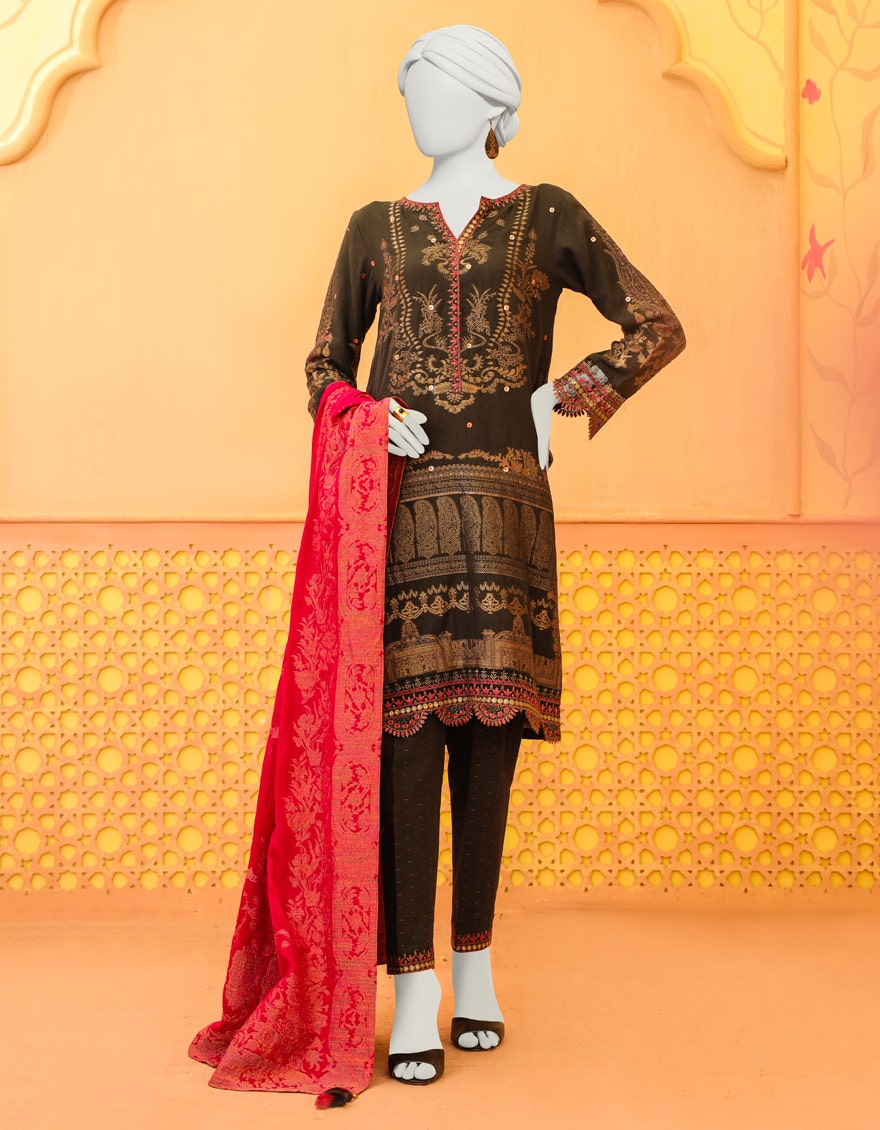
black red embroidered chiffon suit